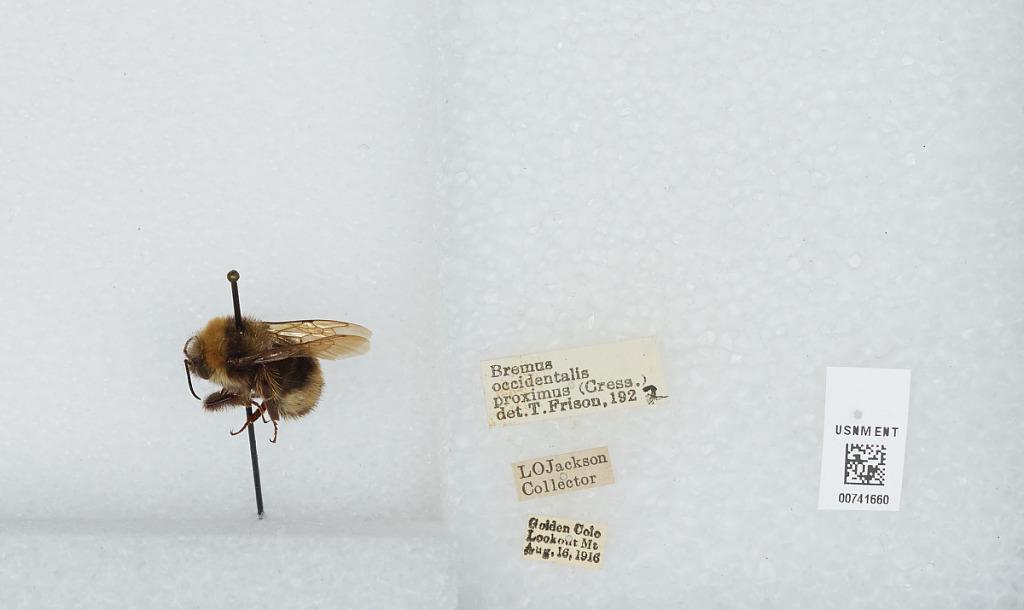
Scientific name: Bombus (Bombus) occidentalis Greene
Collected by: L. Jackson
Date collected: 1916-8-16
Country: United States
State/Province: Colorado
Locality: Lookout Mt
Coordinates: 39.7325, -105.239
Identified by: Frison, T.